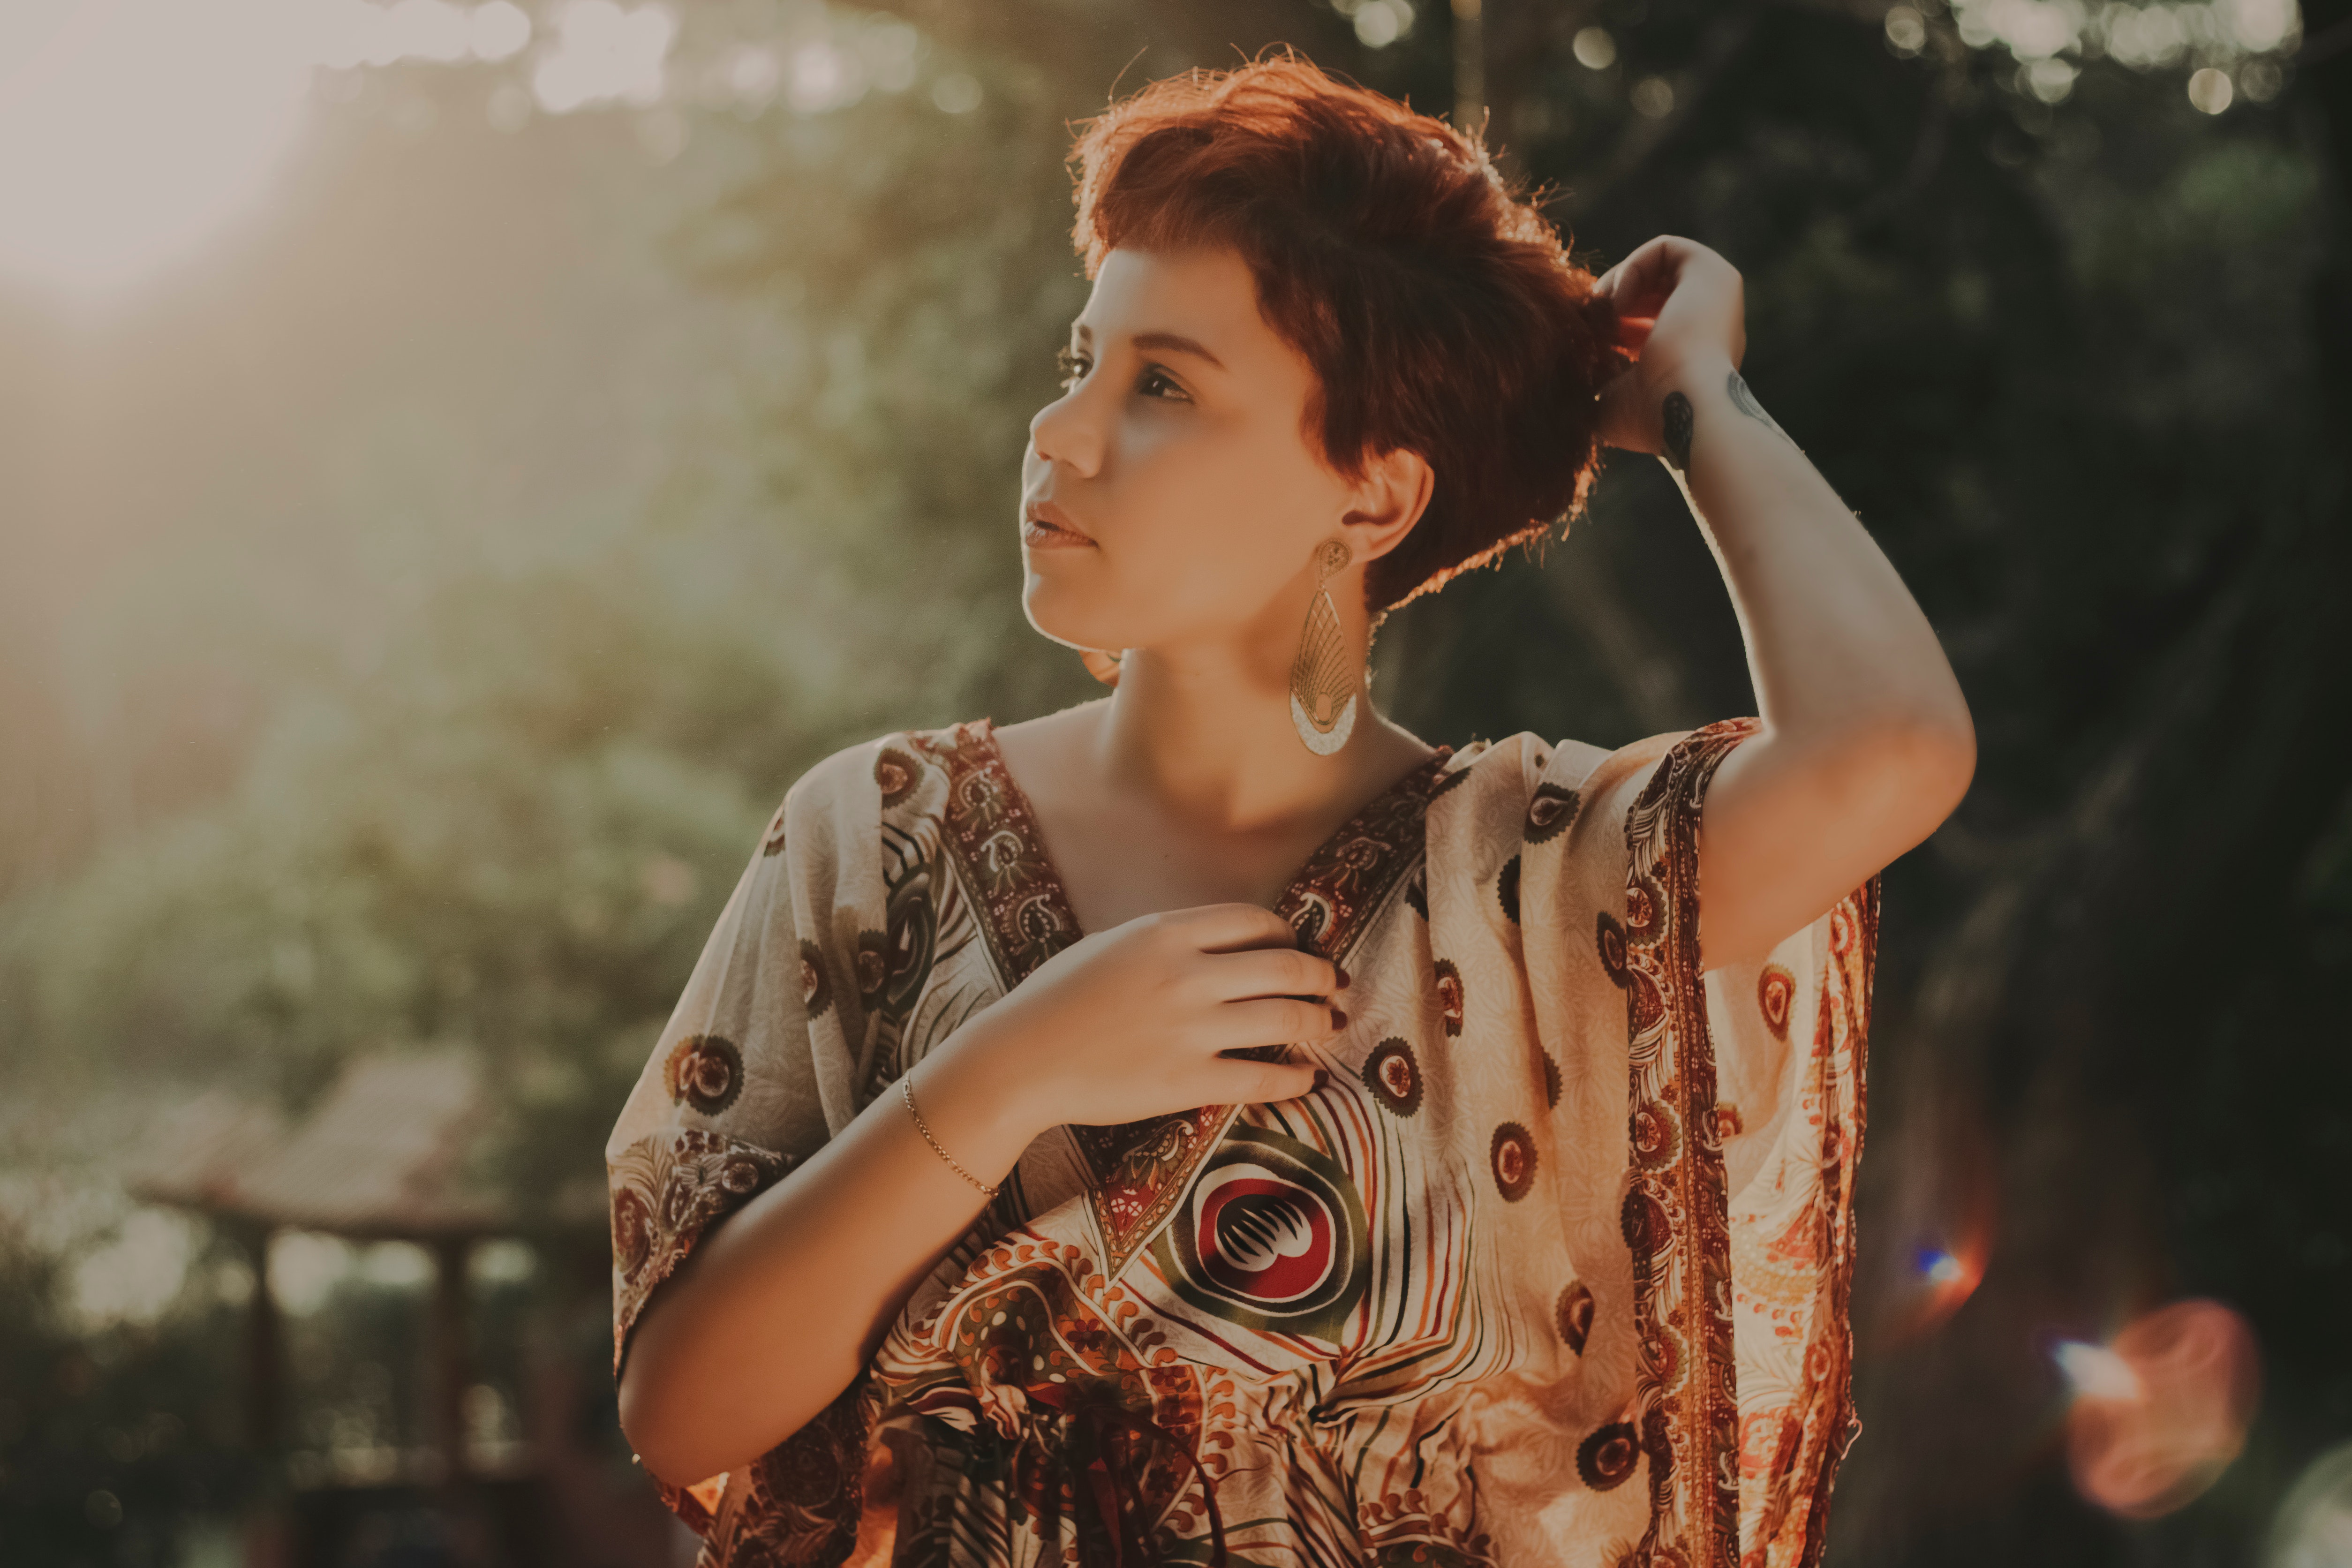
hair, beauty, human, eye, shoulder, photography, sunlight, hand, neck, brown hair, long hair, plant, portrait, visual arts, photo shoot, black hair, ear, style, vintage clothing